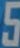
Number: 5